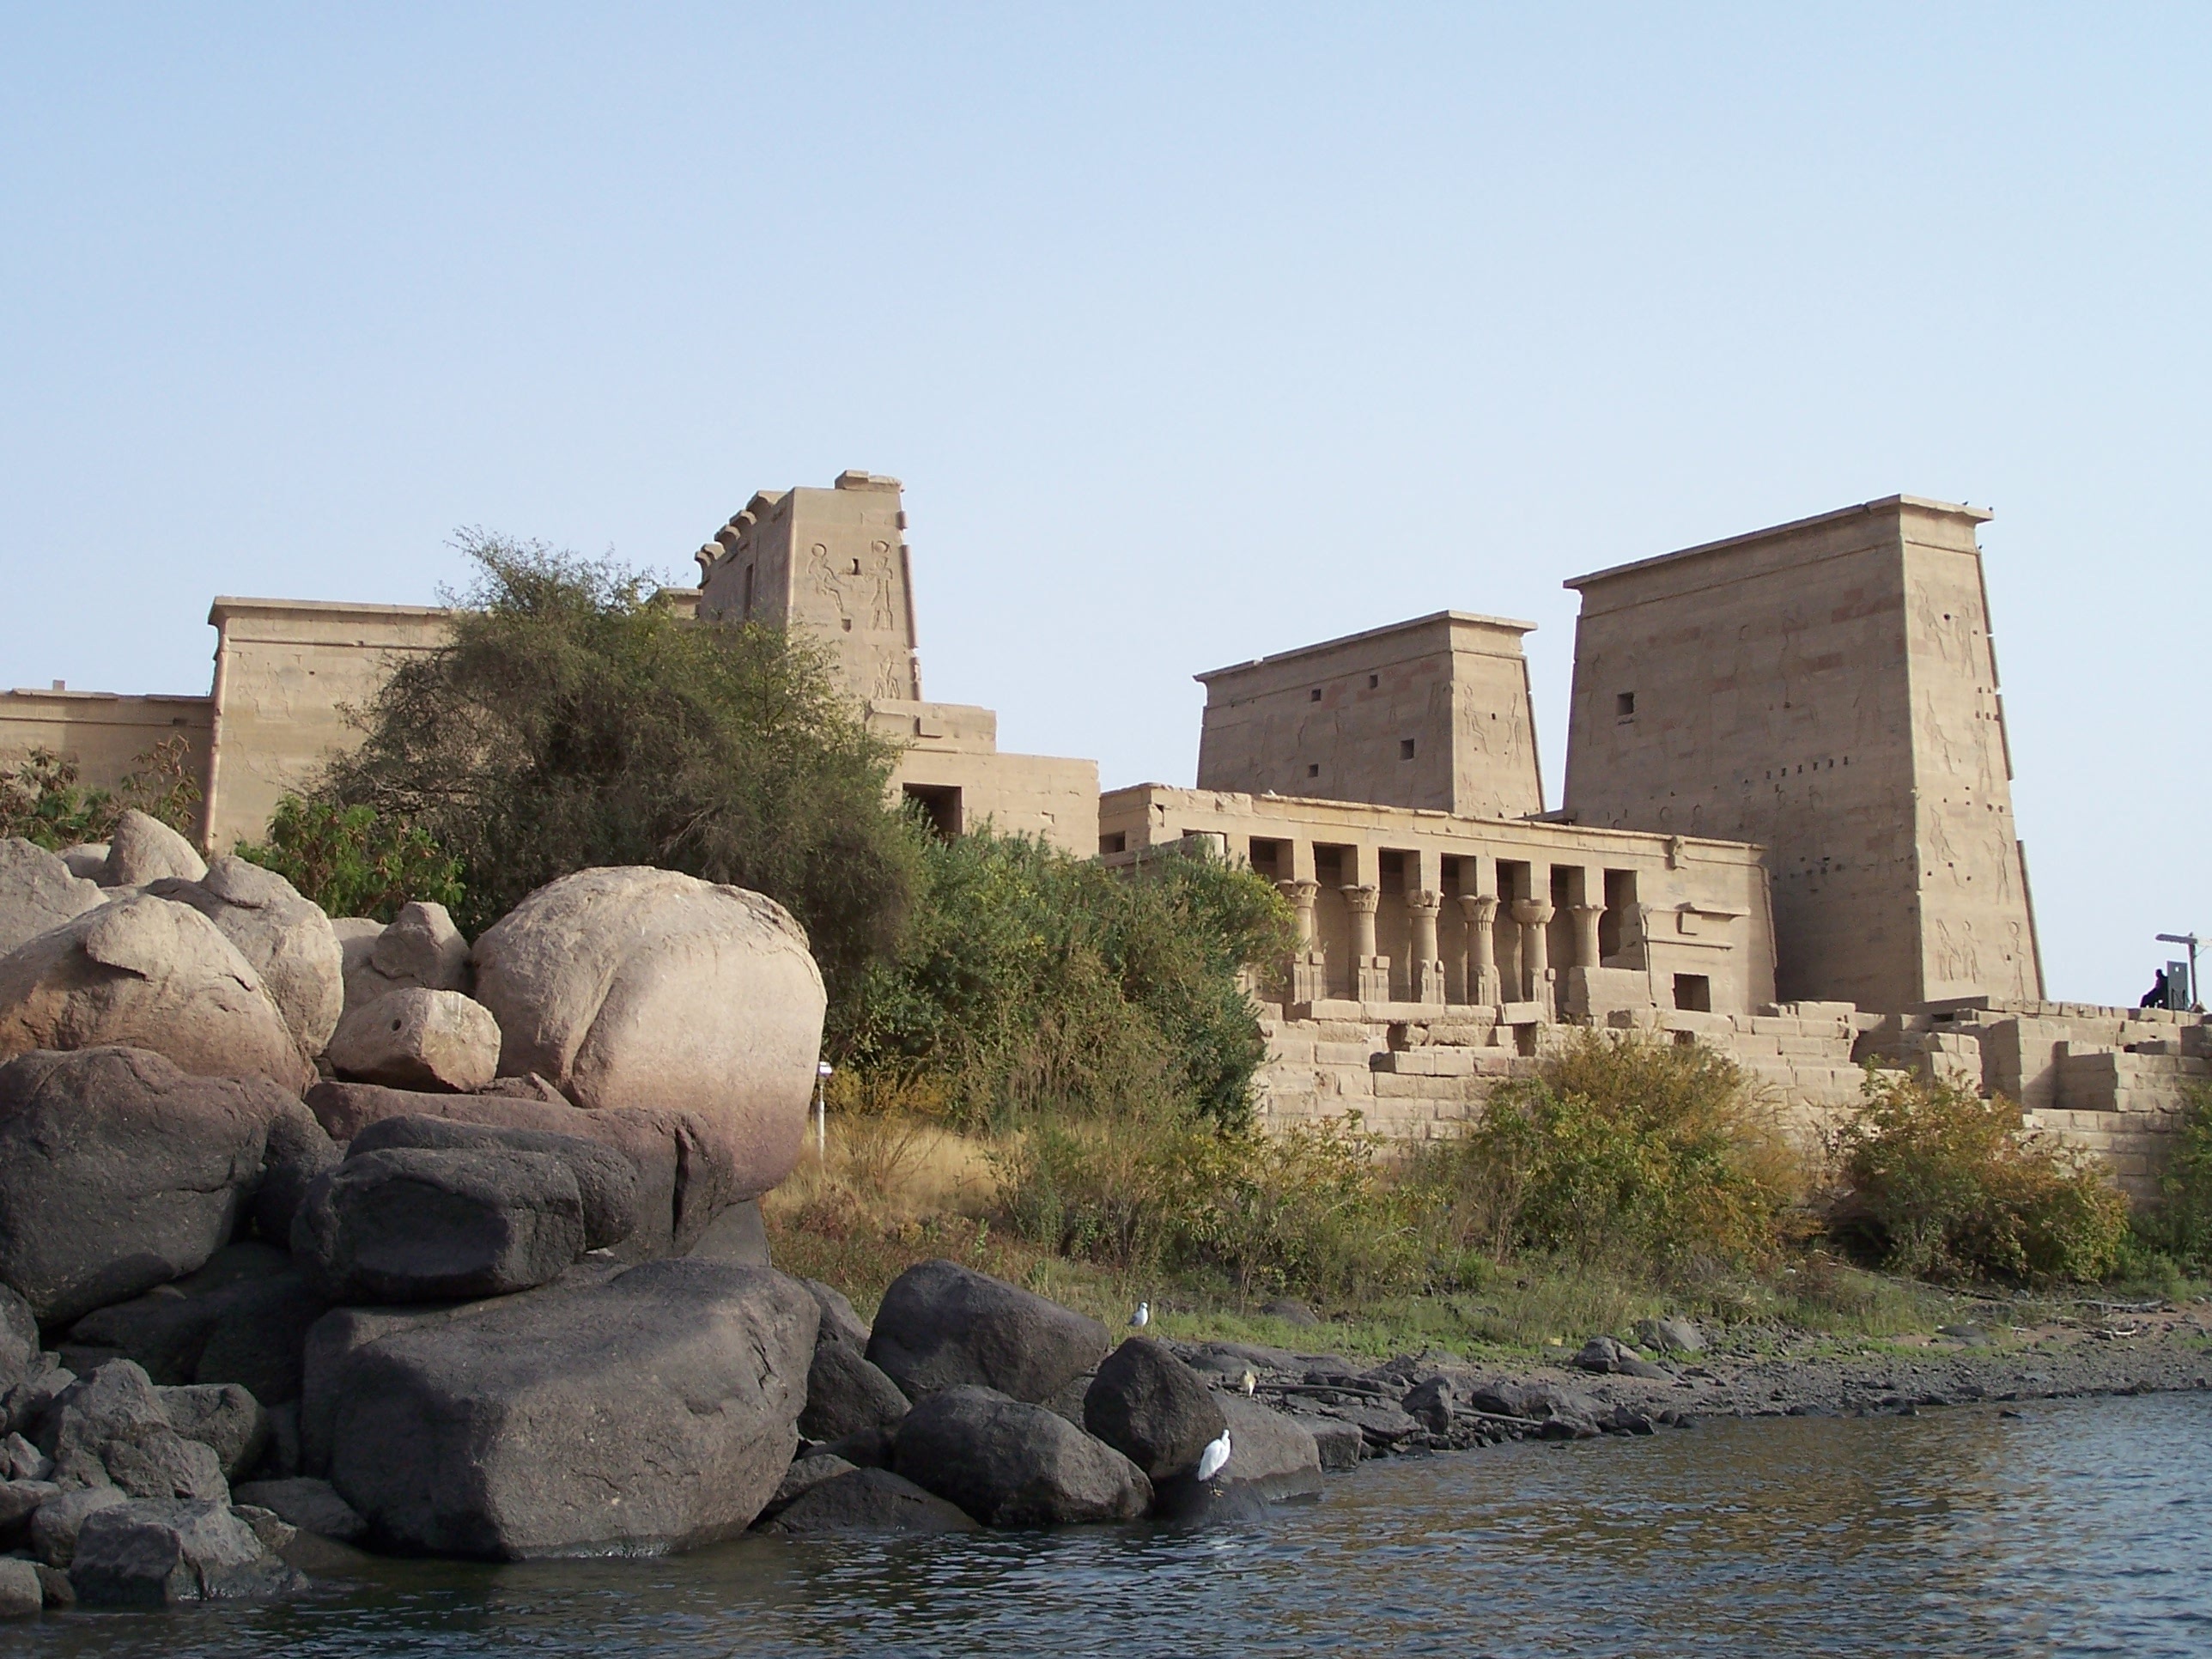
sea, coast, rock, architecture, building, river, monument, vacation, tourist, travel, africa, religion, ancient, fortification, ruin, tourism, egypt, ruins, culture, history, egyptian, nile, aswan, ancient history, isis